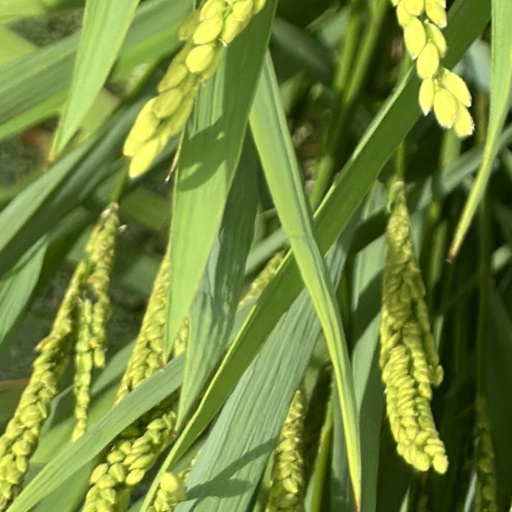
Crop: rice